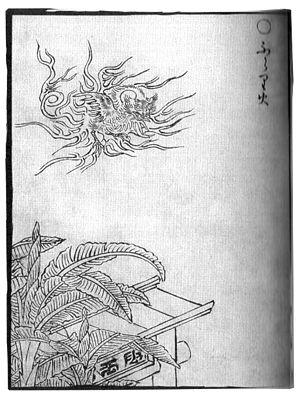
Gazu hyakki yagyō est le premier album de l'artiste japonais Toriyama Sekien, de la célèbre série Gazu Hyakki Yagyō e-hon, publié en 1776. Ces albums sont des bestiaires surnaturels, collections de fantômes, d'esprits, d'apparitions et de monstres dont beaucoup proviennent de la littérature, du folklore et d'autres arts japonais. Ces œuvres ont exercé une profonde influence sur l'imagerie yōkai ultérieure au Japon. Les différentes créatures sont ainsi décrites et représentées :